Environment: real
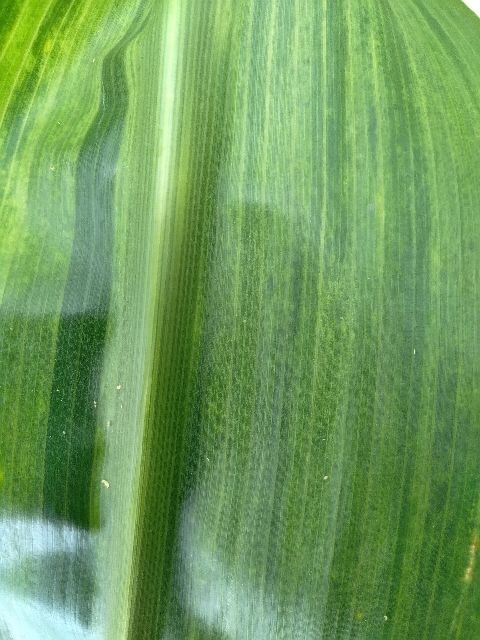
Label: lethal_necrosis